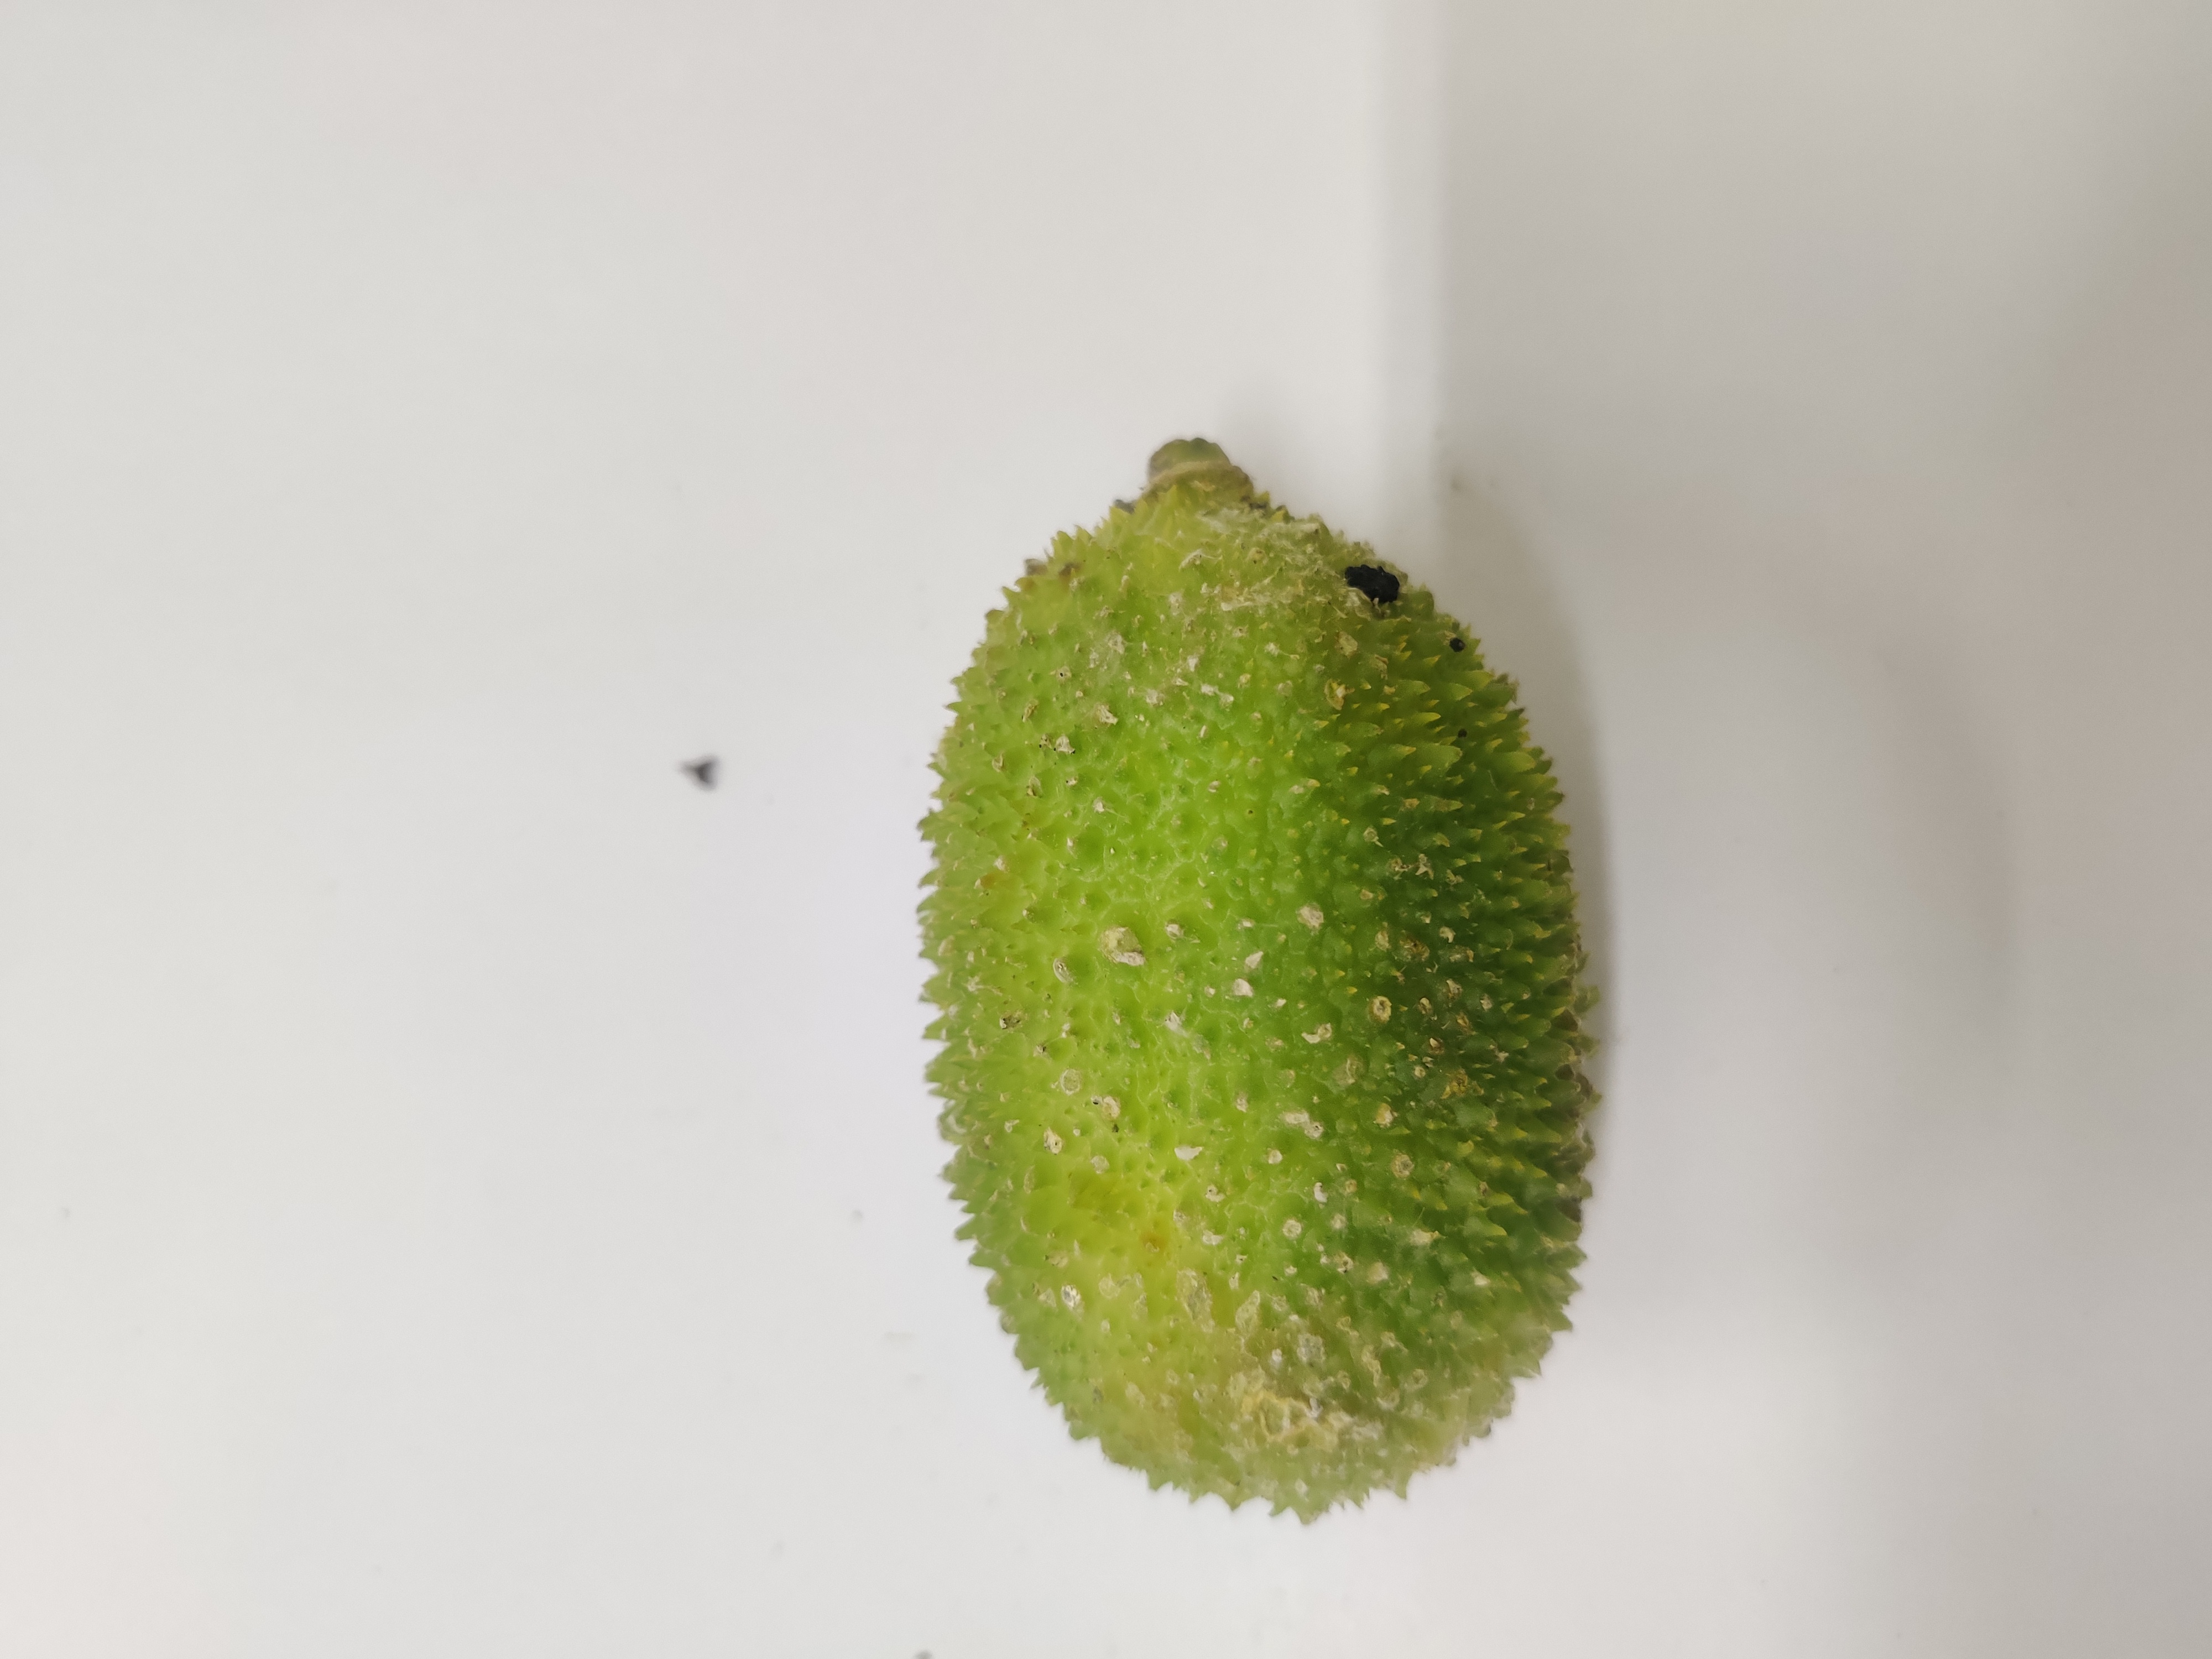
Crop: Spiny Gourd
Condition: Severely Damaged